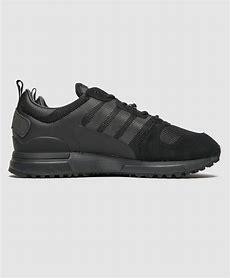
Brand: Adidas
Model: ZX 700 HD